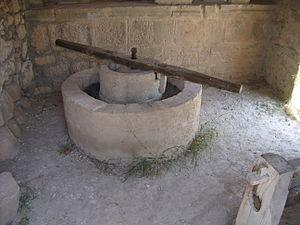
Moulin à olives - Volubilis
Une meule à grains est un objet technique, traditionnellement en pierre, qui permet le broyage, la trituration, le concassage, ou plus spécifiquement la mouture de diverses substances.